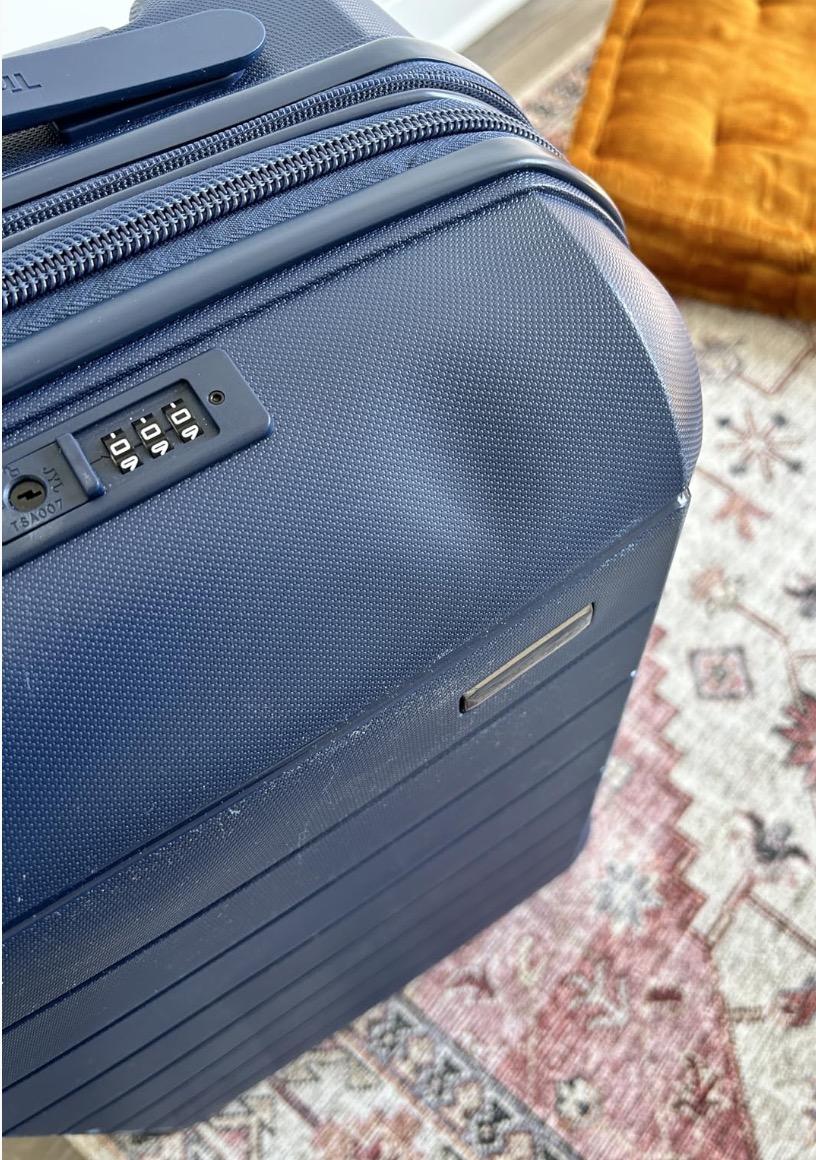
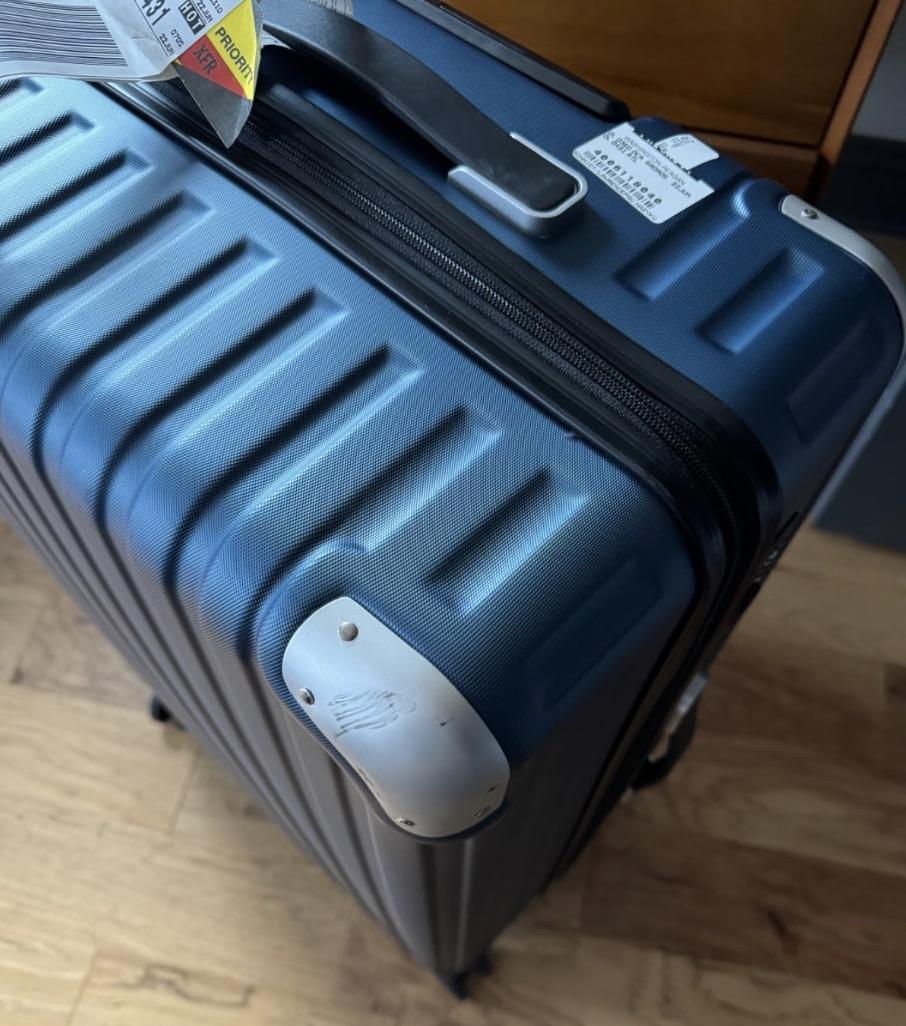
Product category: items_tea
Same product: no